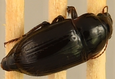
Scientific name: Euryderus grossus
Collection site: Central Plains Experimental Range NEON (CPER), plot CPER_003